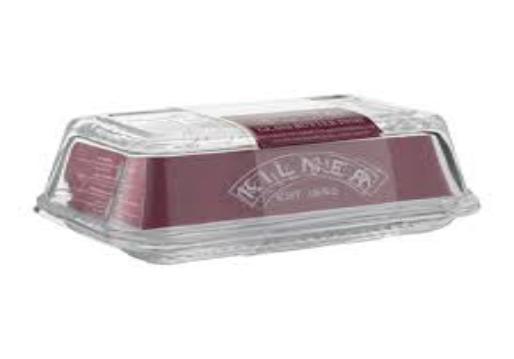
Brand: kilner
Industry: Necessities